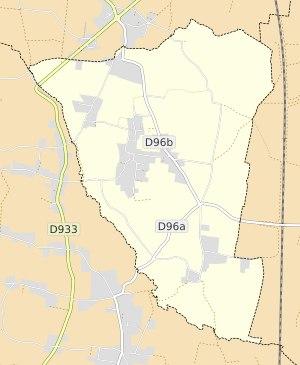
Bey est une commune française, située dans le département de l'Ain en région Auvergne-Rhône-Alpes.